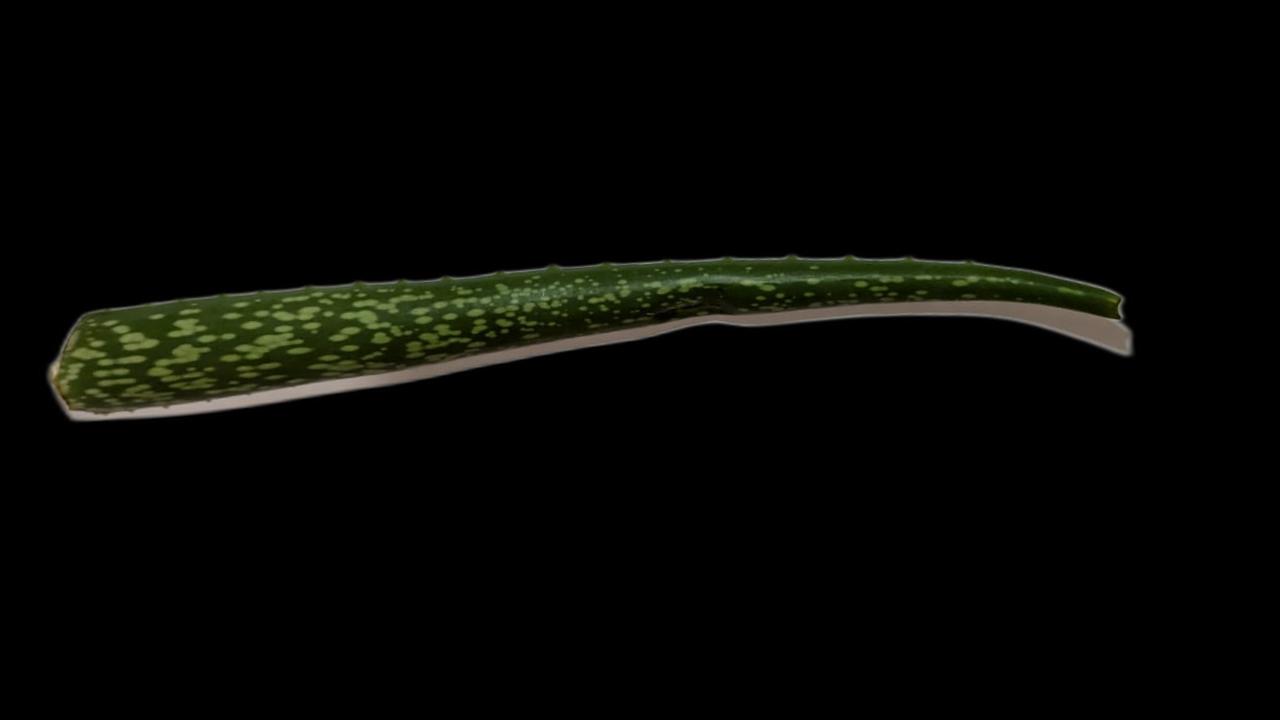
Plant: Aloe Vera